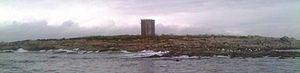
Photographie de l'Île Verte (Bretagne Sud, France), prise à une centaine de mètres.
L'Île Verte est une petite île située à environ un mille nautique au sud de la commune de Névez, dans le Finistère sud. Inhabitée, elle fut utilisée au cours du XXᵉ siècle pour le balisage maritime. En effet, a été construit un amer, repère fixe peint en blanc utilisé pour réaliser des triangulations au compas de relèvement depuis le large.